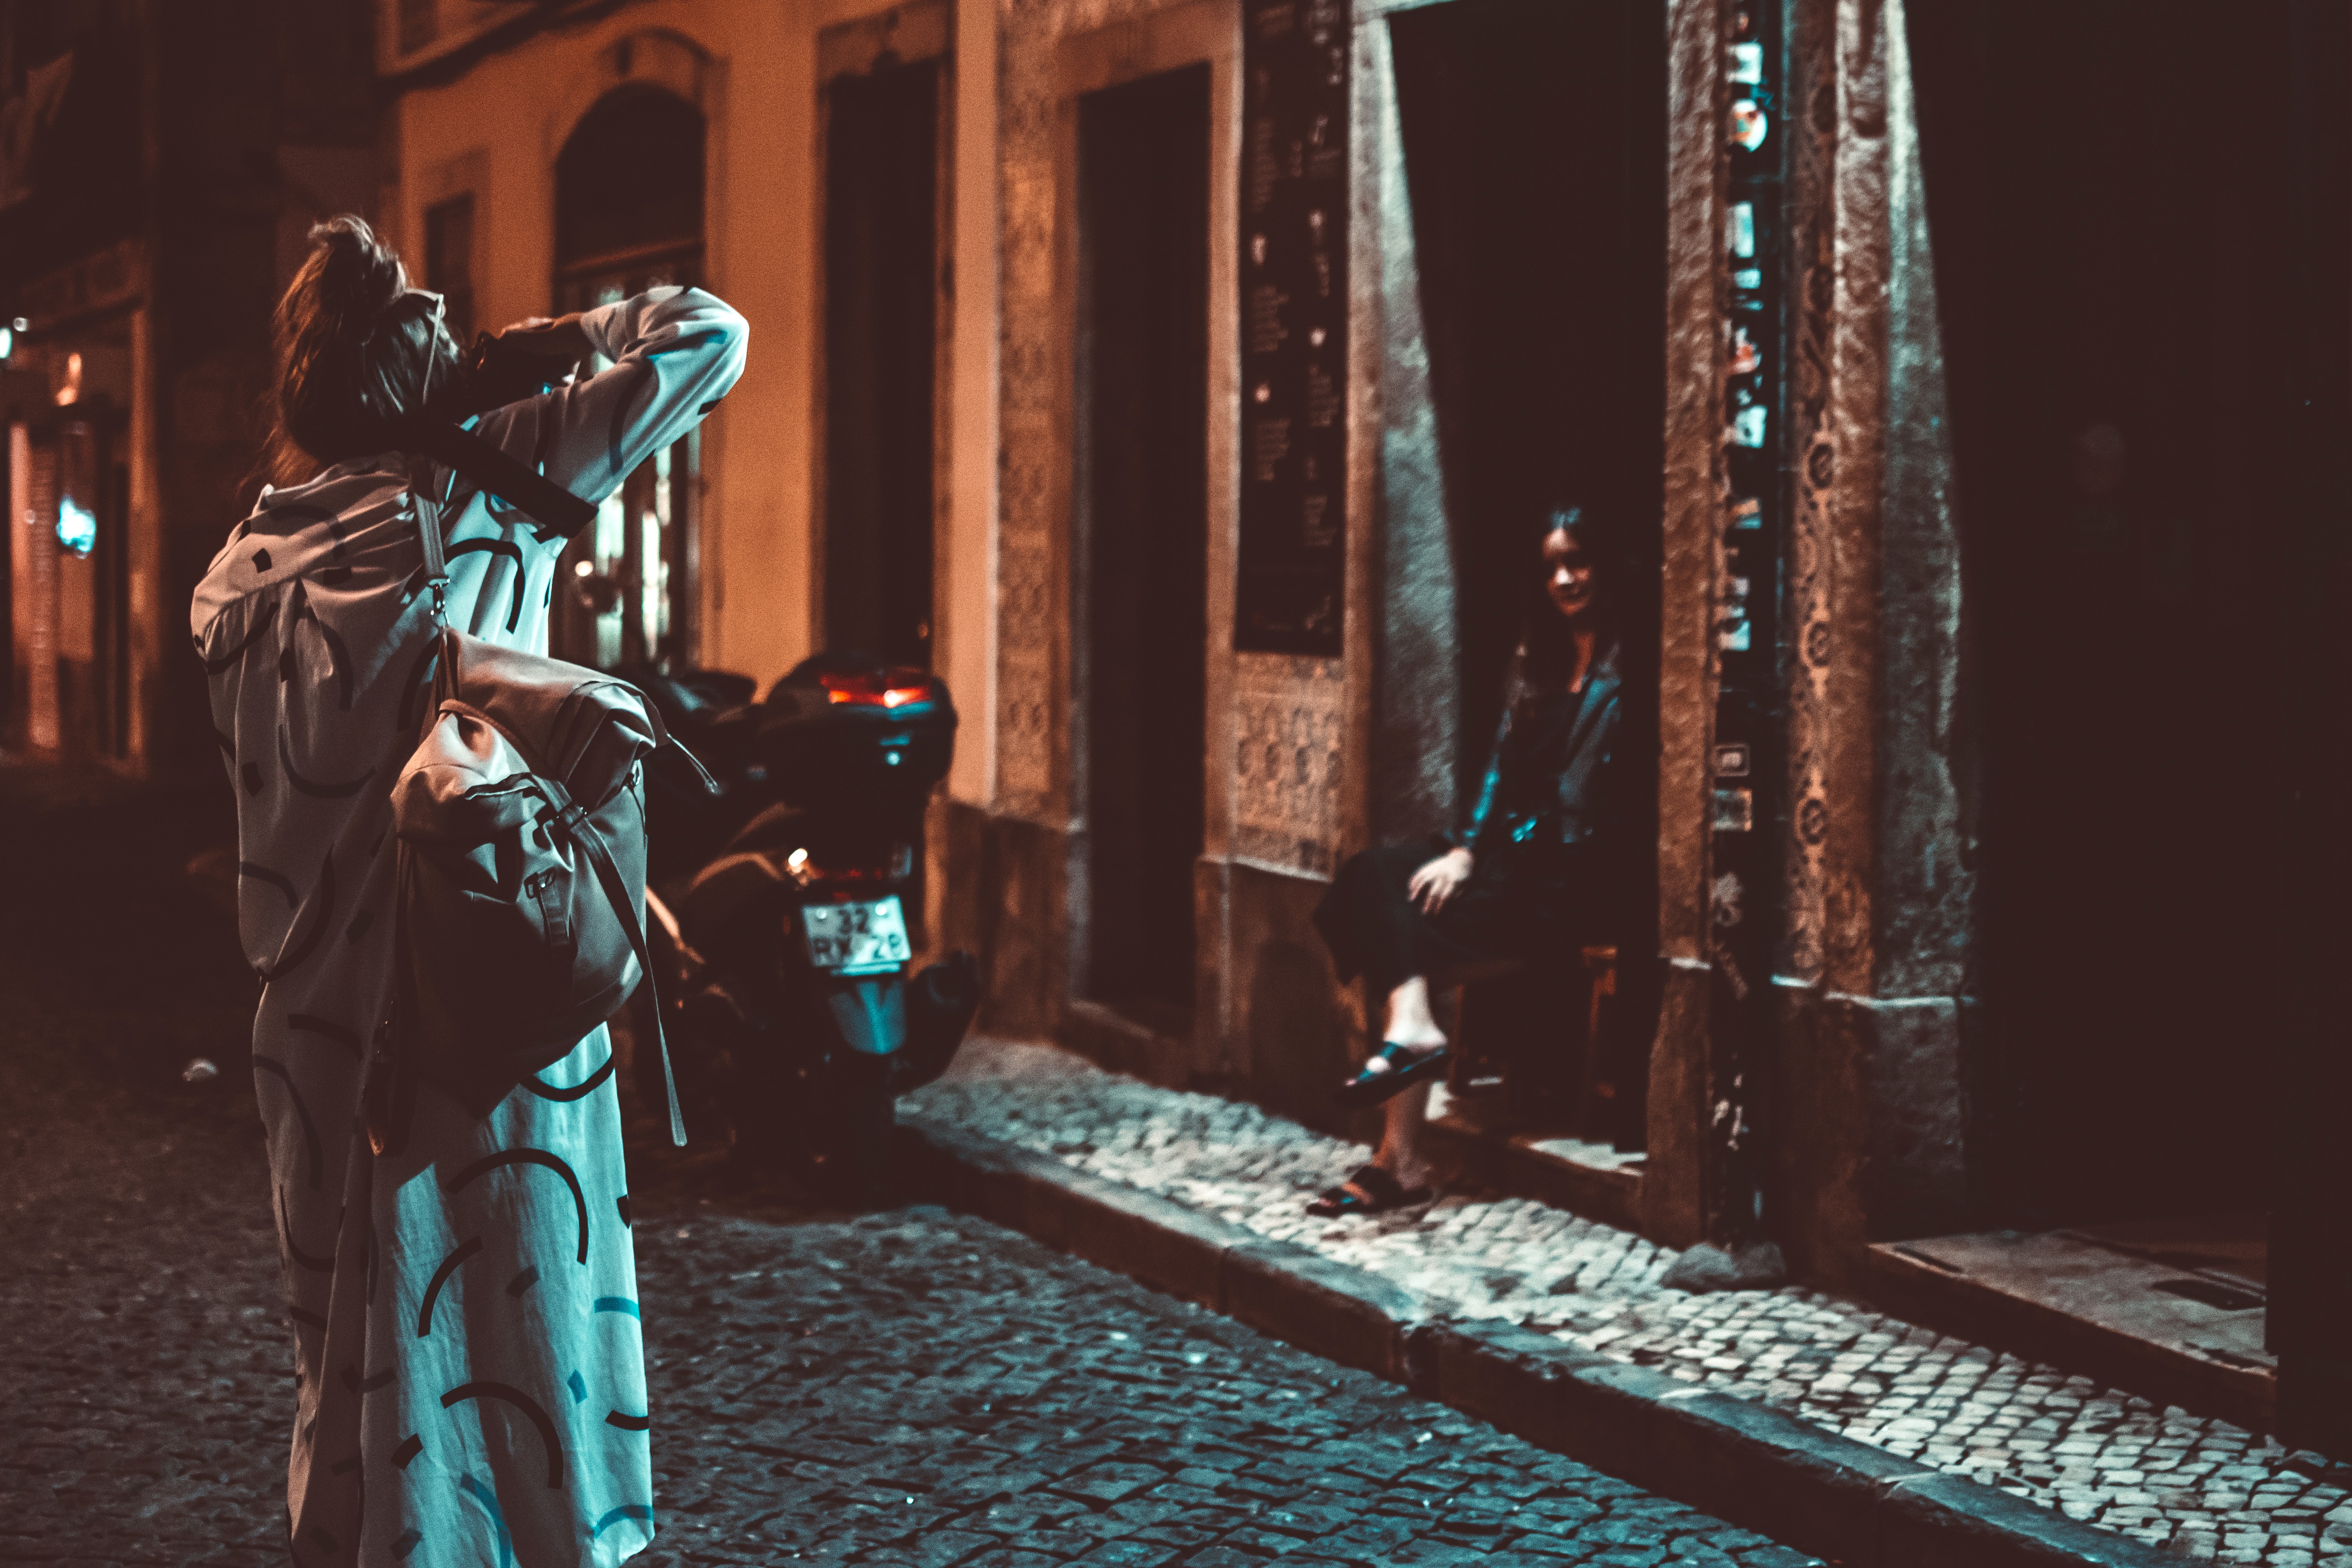
light, darkness, night, midnight